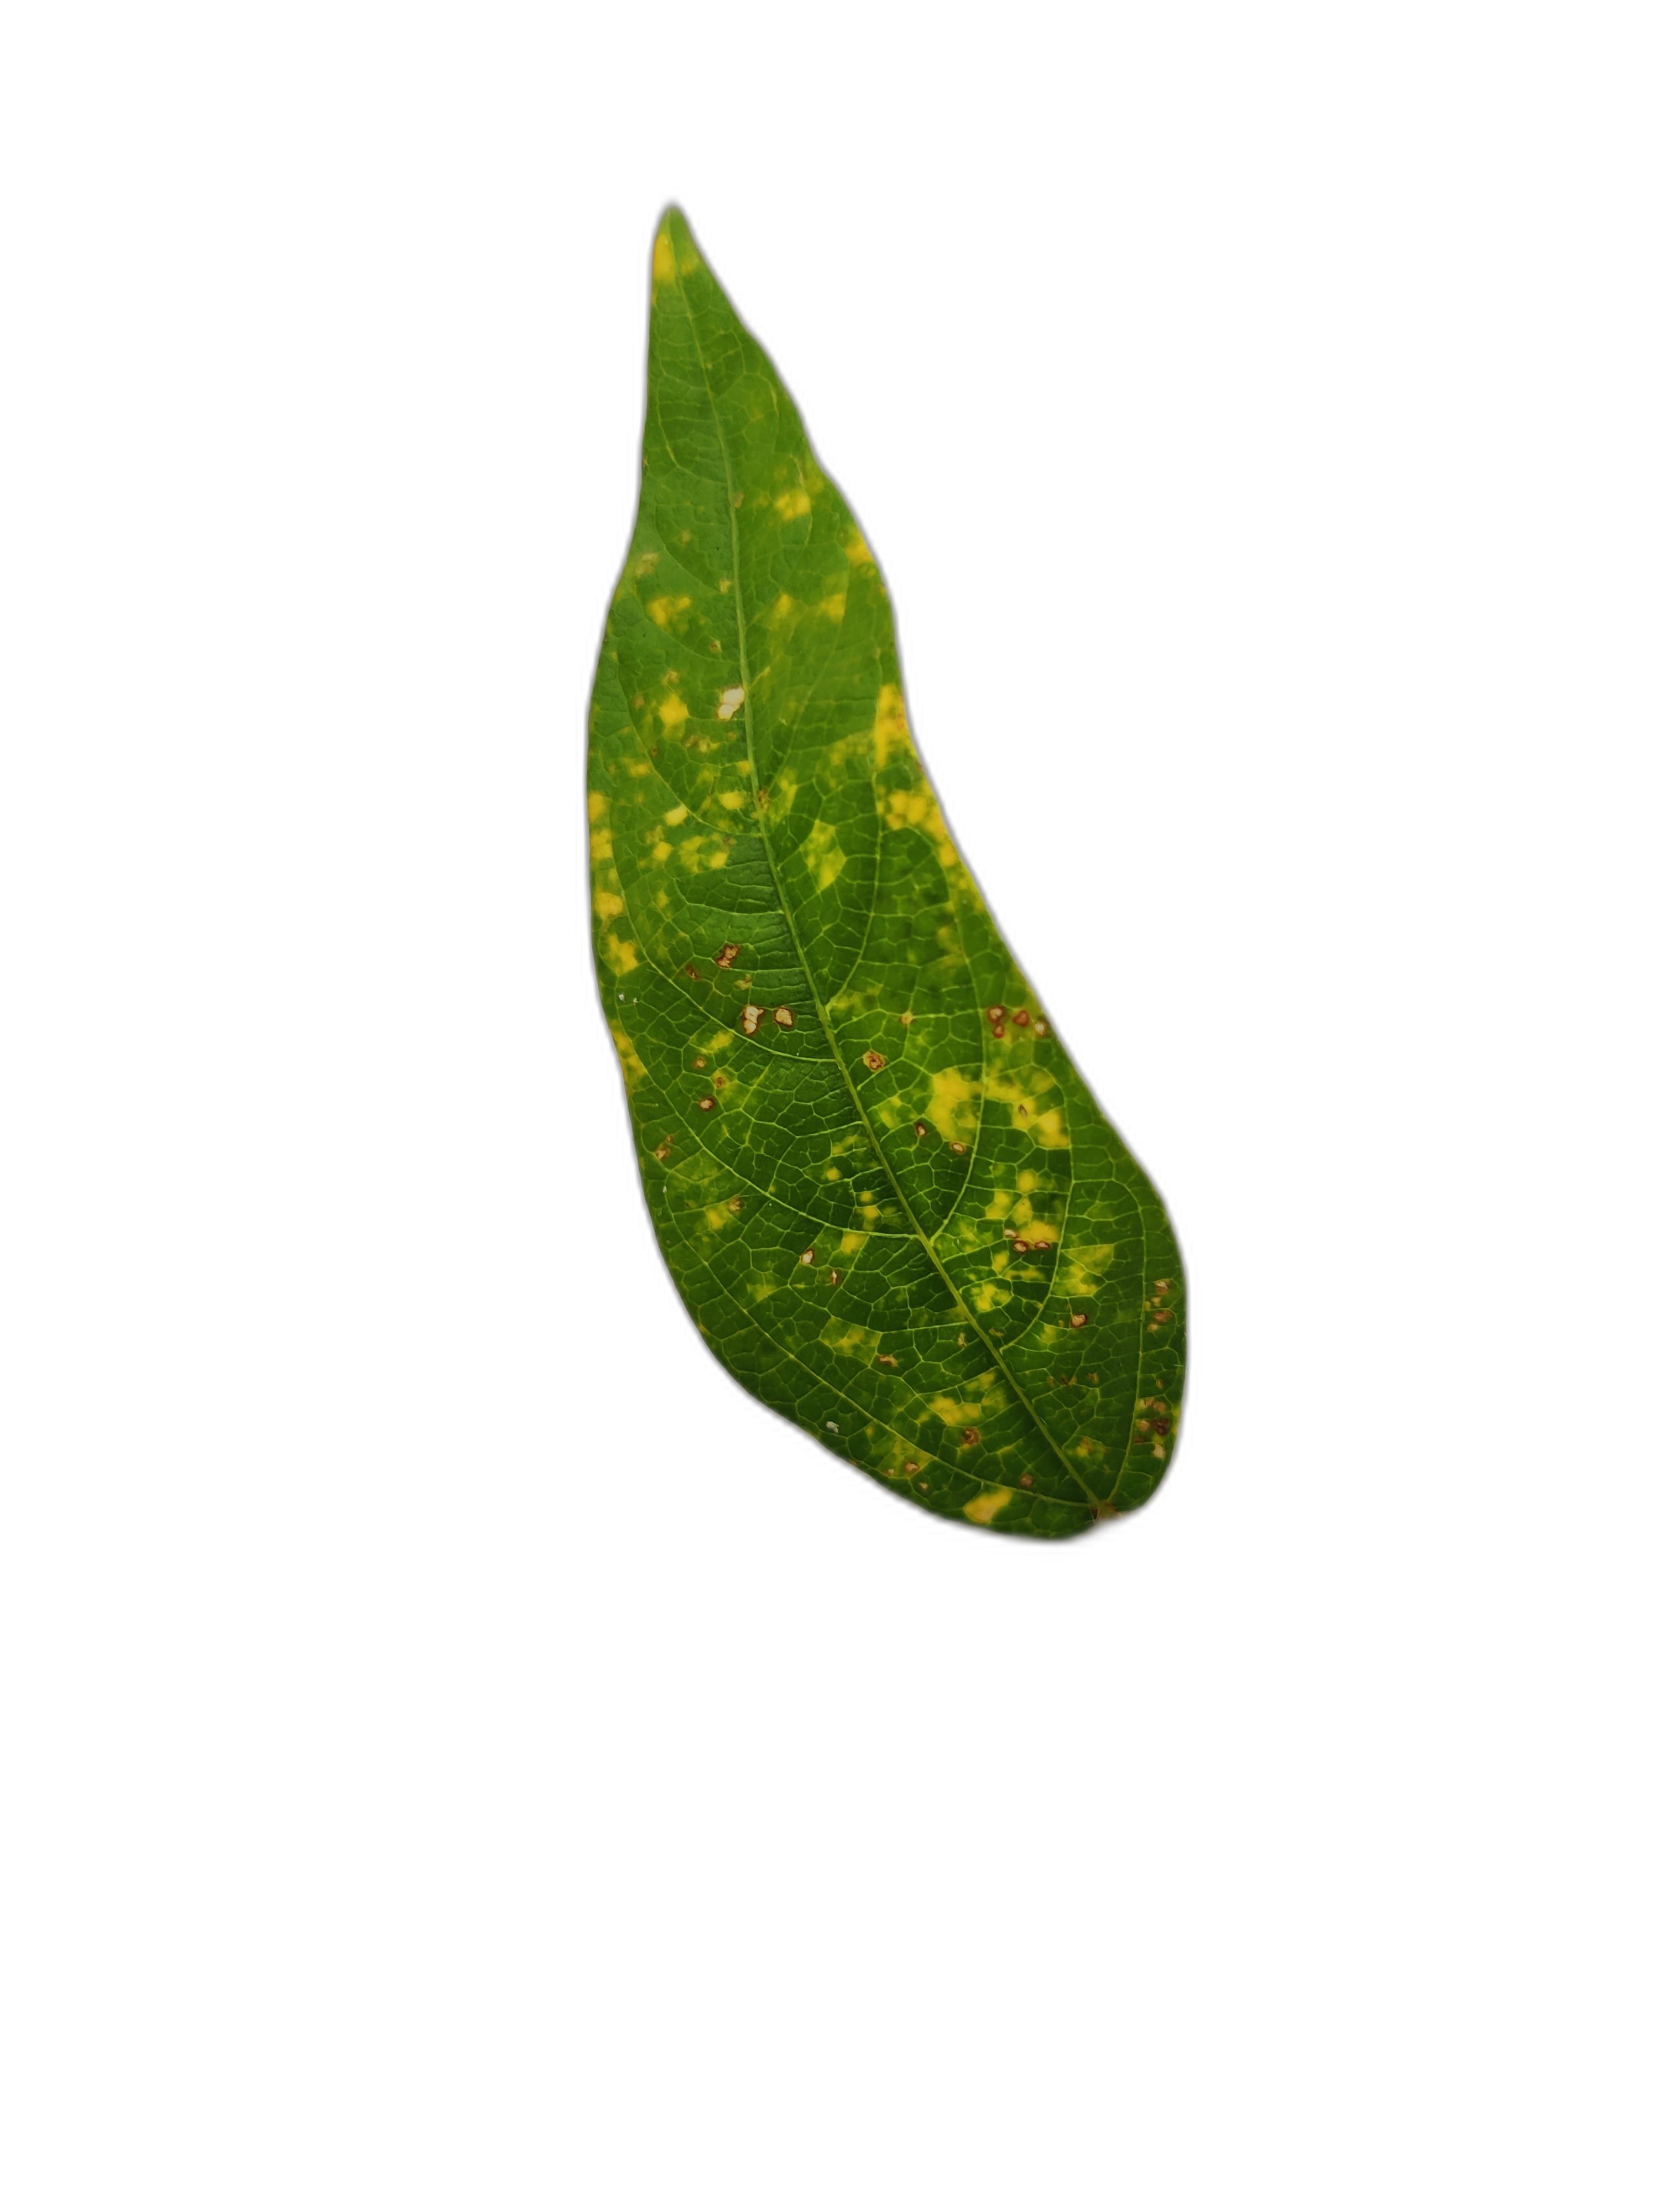
Label: Yellow Mosaic